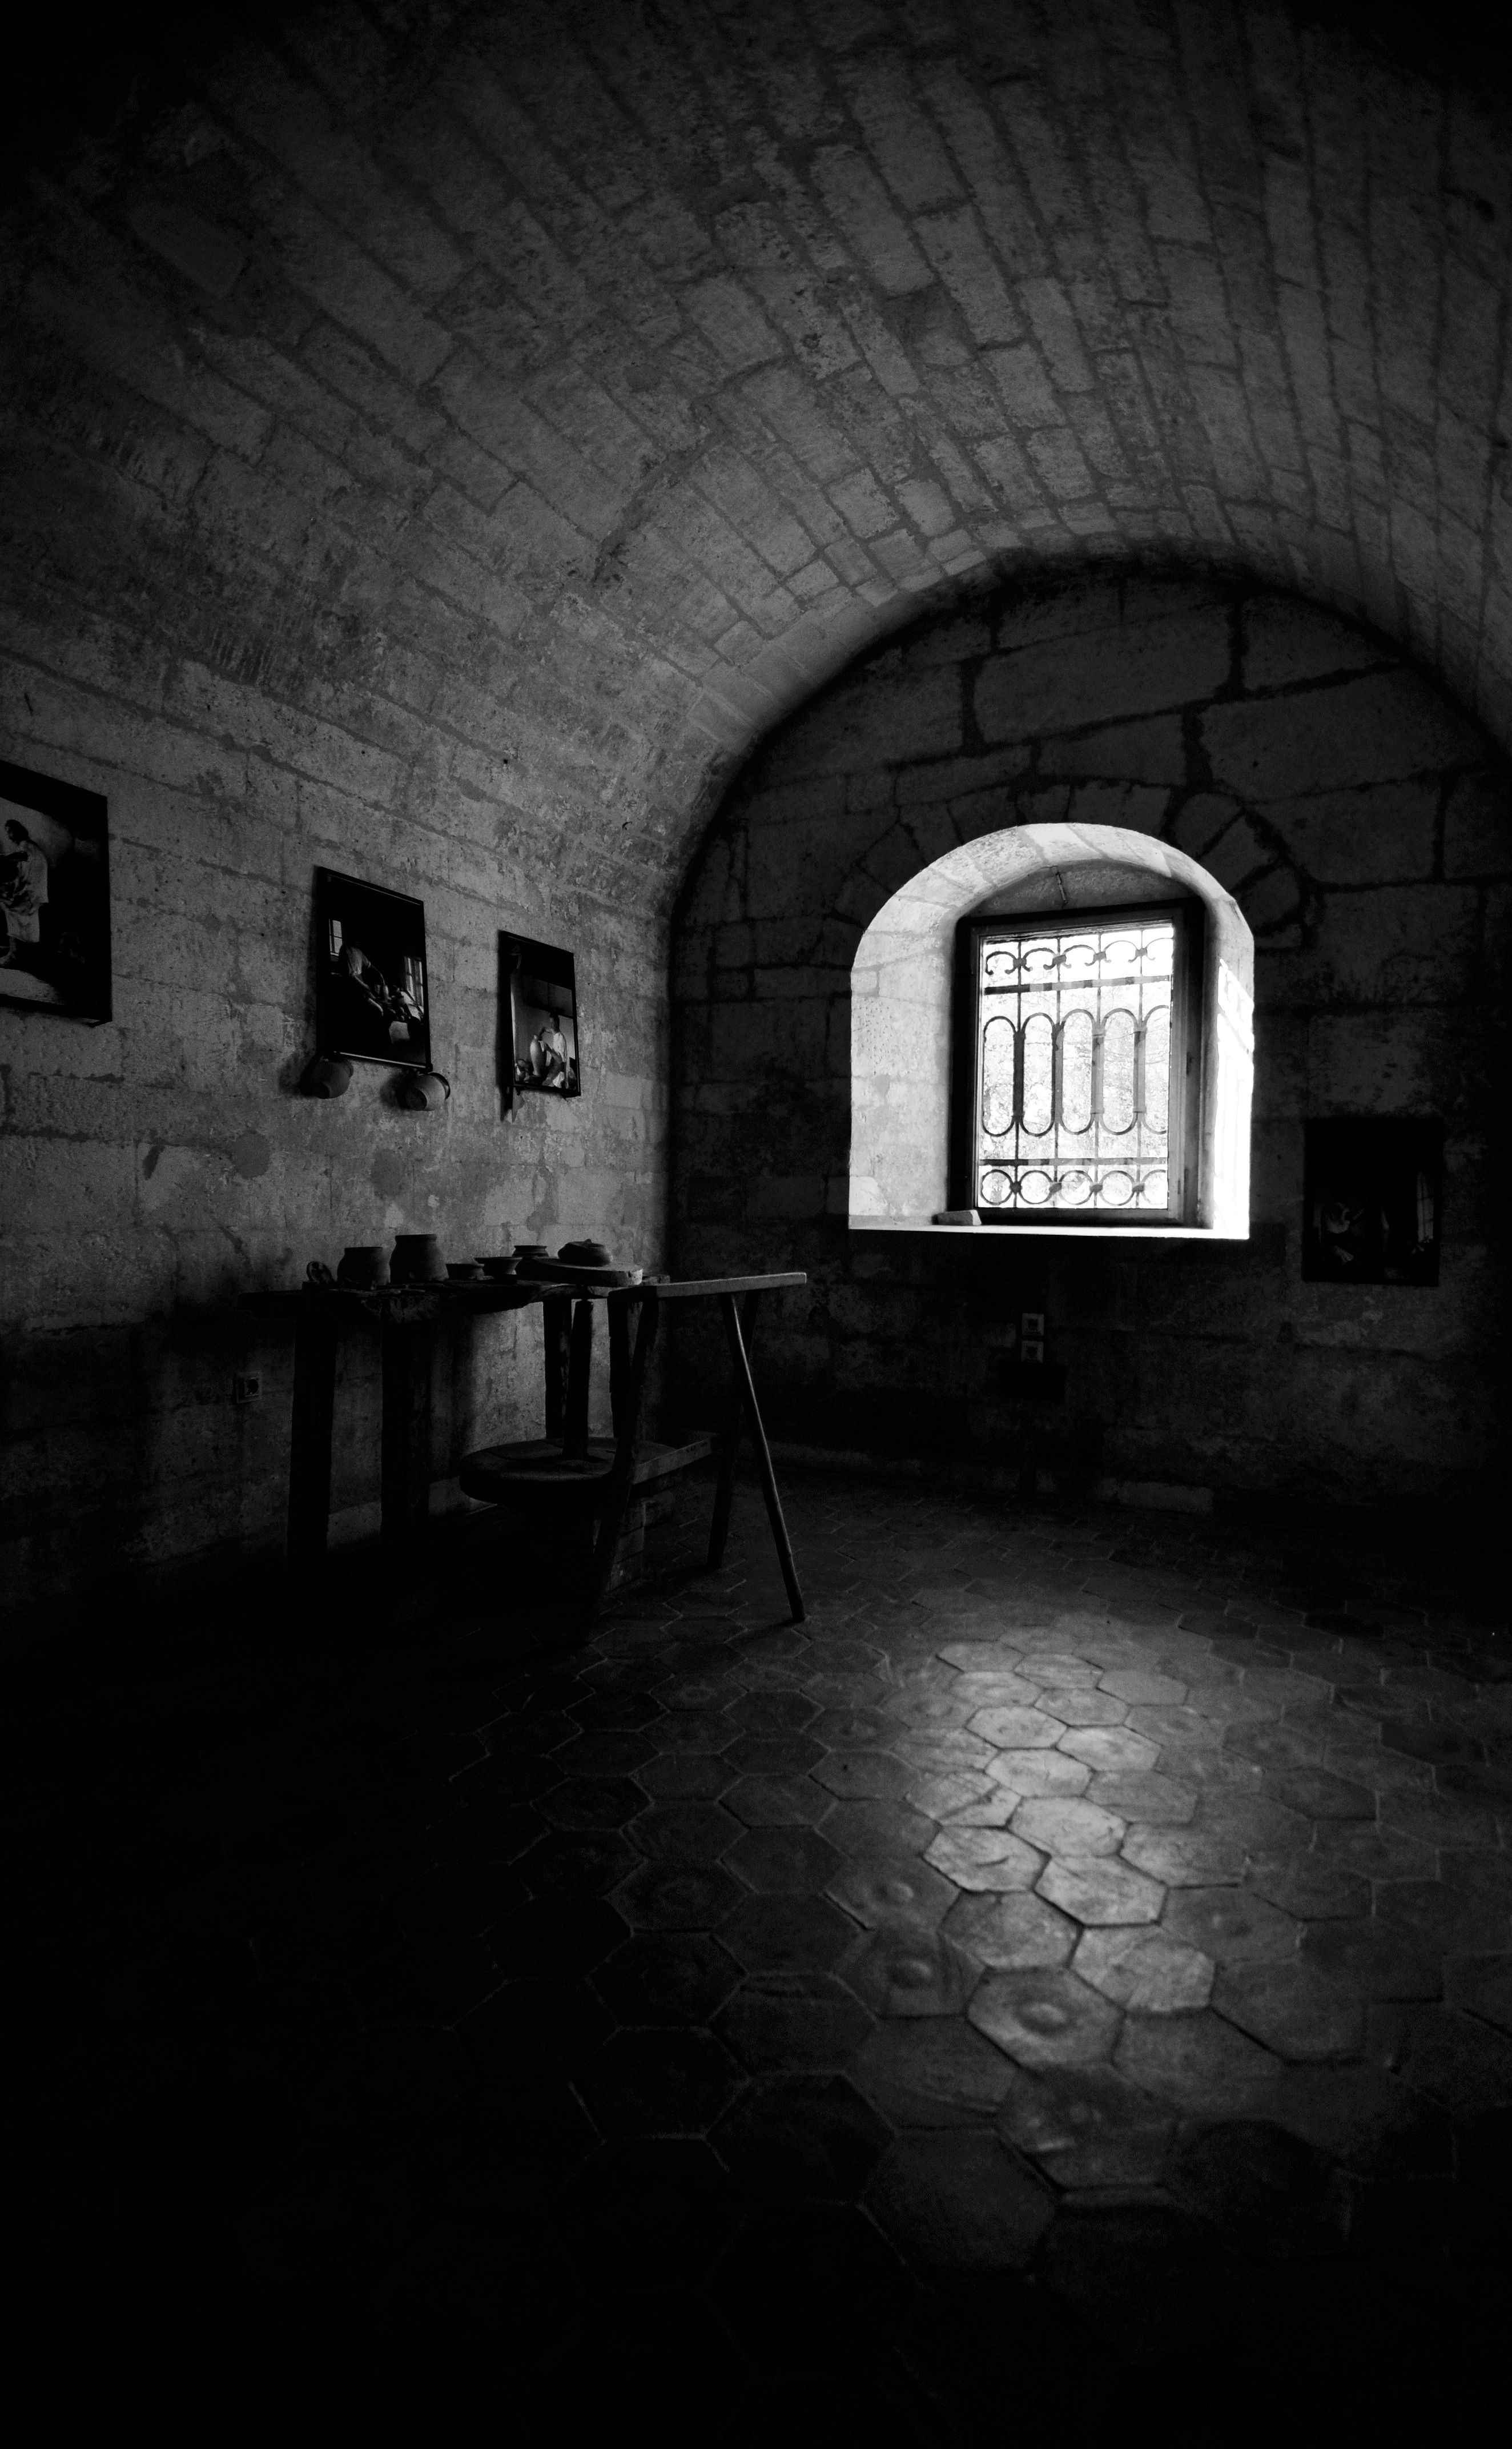
light, black and white, architecture, white, night, photography, manor, countryside, house, interior, window, stone, village, rural, museum, shadow, darkness, black, monochrome, symmetry, photograph, casa, romania, arhitectura, wallachia, muntenia, lumina, romanian, fereastra, piatra, muzeu, sat, conac, arges, comuna, giurgiu, muzeultaranuluiroman, heresti, nasturel, mateibasarab, conacul, muzeultaranului, herescu, herasti, udristenasturel, casaudri te icazann sturelherescu, monochrome photography, film noir